Rendlesham Forest incident

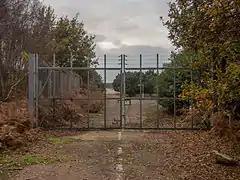
Fence at the site of the former East Gate of RAF Woodbridge, where the incident began in December 1980. The original East Gate was much smaller.

The Rendlesham Forest incident was a series of reported sightings of unexplained lights near Rendlesham Forest in Suffolk, England, in December 1980, which became linked with UFO landings. The events occurred just outside RAF Woodbridge, which was used at the time by the United States Air Force (USAF). USAF personnel, including deputy base commander Lieutenant Colonel Charles I. Halt, claimed to see things they described as a UFO.